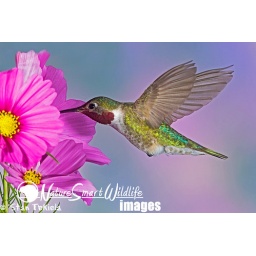
Broad-tailed Hummingbird, Selasphorus platycercus, adult male at cosmos flower taken in Colorado Springs, CO